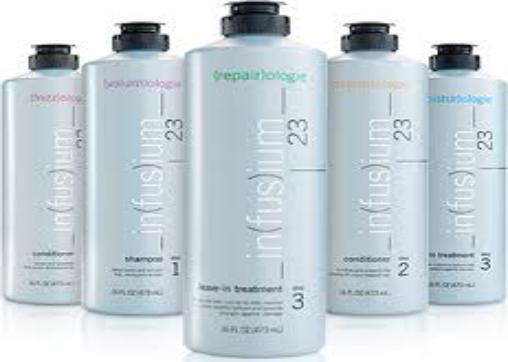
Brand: Infusium 23
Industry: Necessities